Ali Khamenei

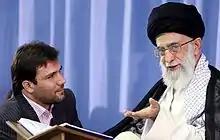
Khamenei during a meeting with Qāriʾ

In 1994, after the death of Grand Ayatollah Mohammad Ali Araki, the Society of Seminary Teachers of Qom declared Khamenei a new marja. Several ayatollahs, however, declined to recognize him as such. Some of those dissident clerics included Mohammad Shirazi, Hossein-Ali Montazeri, Hassan Tabatabai-Qomi, and Yasubedin Rastegar Jooybari. In 1997, for example, Montazeri "questioned the powers of the Leader" and was subsequently punished for his comments with the closure of his religious school, an attack on his office in Qom, and a period of house arrest.